World championships in WWE

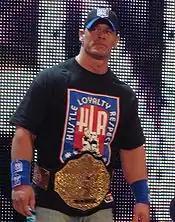
John Cena with the World Heavyweight Championship. The title was represented by a design based on the Big Gold Belt that incorporated the WWE logo.

The WWE World Heavyweight Championship was the result of a unification of the WWE Championship and the original World Heavyweight Championship in December 2013. Following the end of the first brand extension in August 2011, both the WWE Champion and World Heavyweight Champion could appear on both "Raw" and "SmackDown". After two years, as there was no longer a need for two world championships in the company, reigning World Heavyweight Champion John Cena made a challenge to reigning WWE Champion Randy Orton to determine WWE's undisputed world champion. Orton subsequently defeated Cena in a Tables, Ladders, and Chairs match at the pay-per-view on December 15, 2013, to become the WWE World Heavyweight Champion. The WWE World Heavyweight Championship retained the lineage of the WWE Championship while the World Heavyweight Championship was retired.